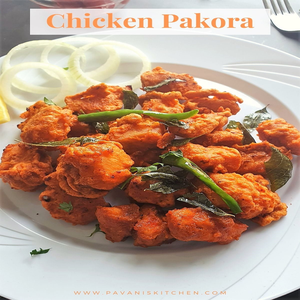
Dish: pakora